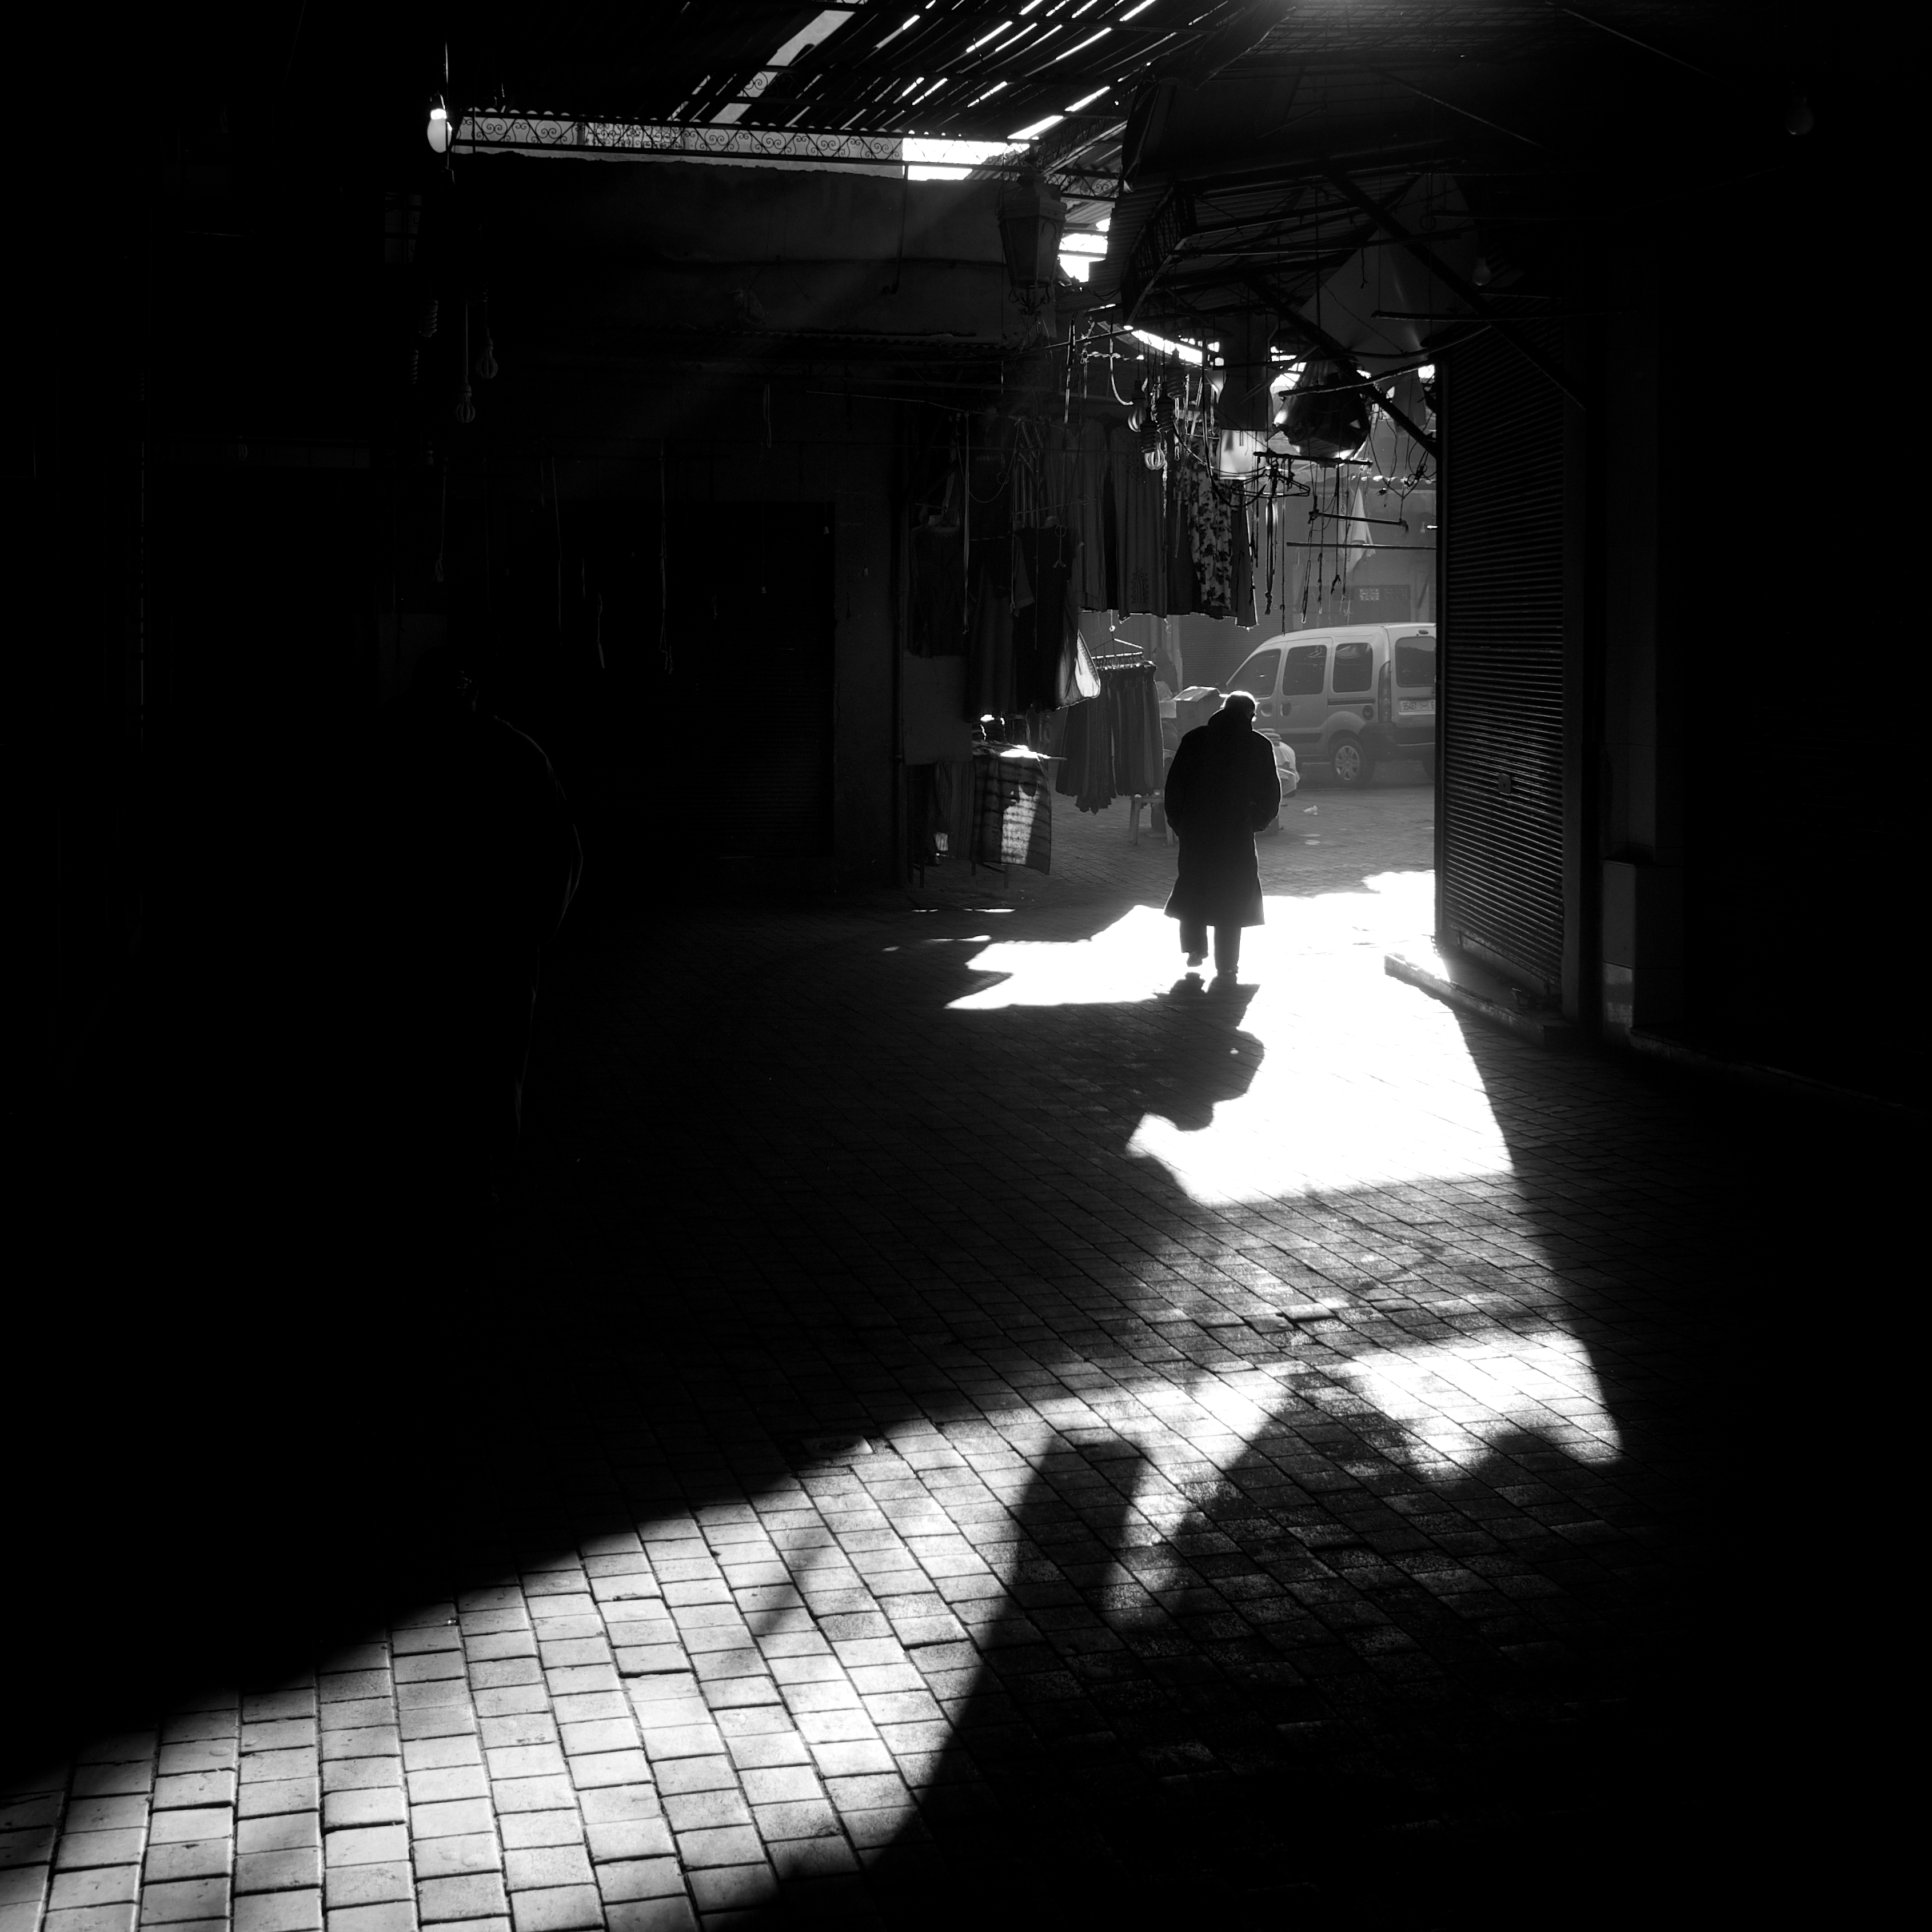
light, black and white, white, street, night, photography, ebook, shadow, training, darkness, black, monochrome, lighting, streetphotography, flickr, thomas, video, infrastructure, olympus, photograph, snapshot, omd, fuji, shape, leica, monochrom, leuthard, hcb, thomasleuthard, monochrome photography, film noir